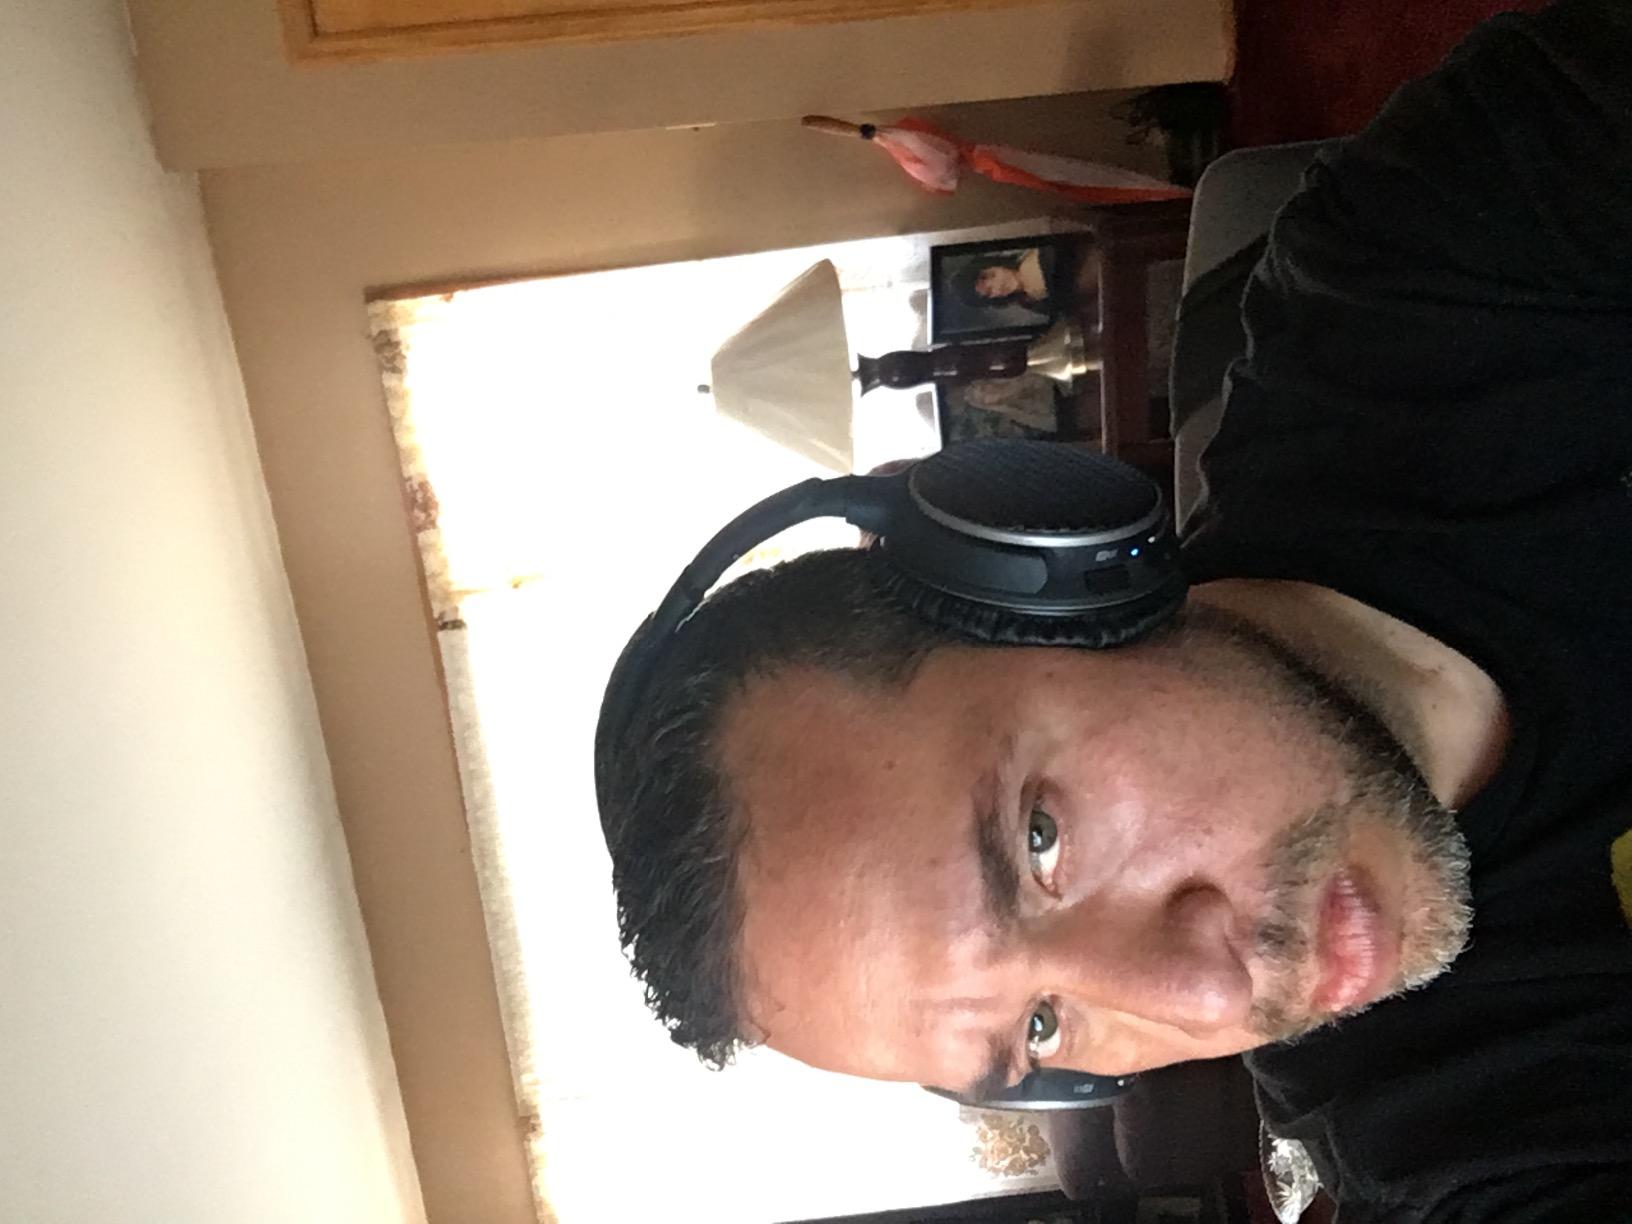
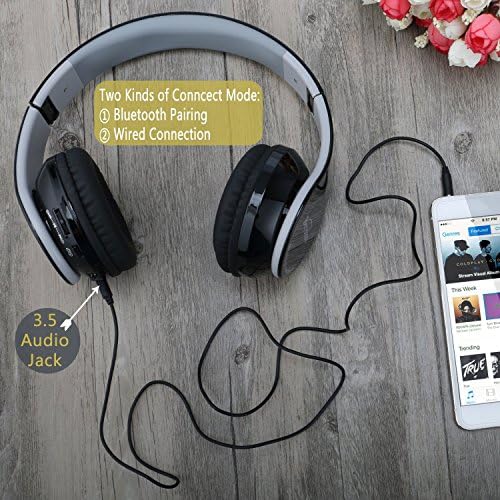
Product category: headphones
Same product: no